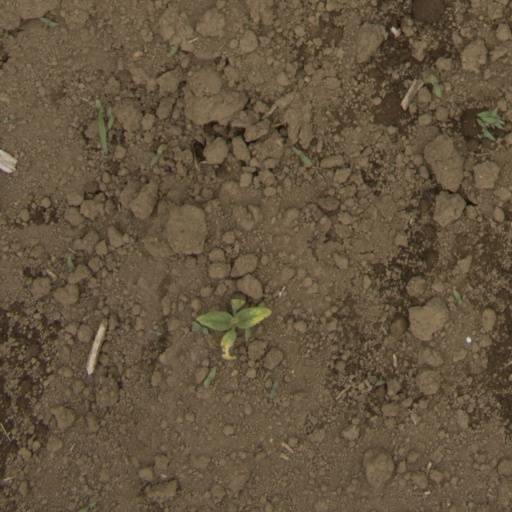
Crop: Jerusalem artichoke